Via Maris

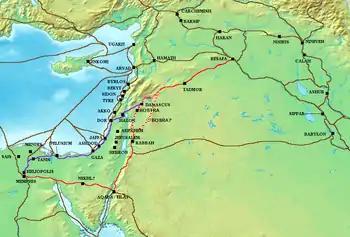
The Via Maris (purple), King's Highway (red), and other ancient Levantine trade routes, c. 1300 BCE

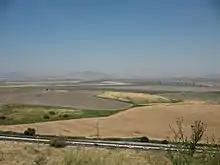
Jezreel Valley with modern road following the route of Via Maris in foreground

Via Maris, or Way of Horus was an ancient trade route, dating from the early Bronze Age, linking Egypt with the northern empires of Syria, Anatolia and Mesopotamia – along the Mediterranean coast of modern-day Egypt, Israel, Turkey and Syria. In Latin, "Via Maris" means "way of the sea", a translation of the Greek ὁδὸν θαλάσσης found in of the Septuagint, itself a translation of the Hebrew דֶּ֤רֶךְ הַיָּם֙.